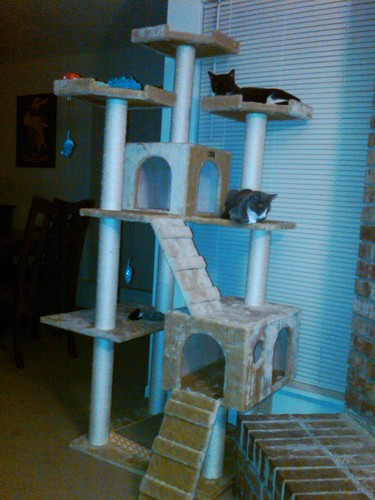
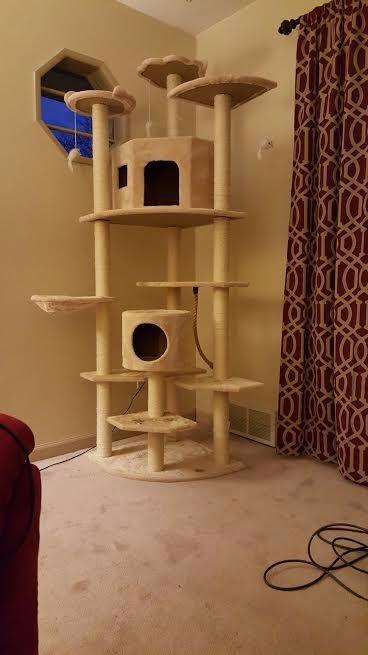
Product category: items_cat tree
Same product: no